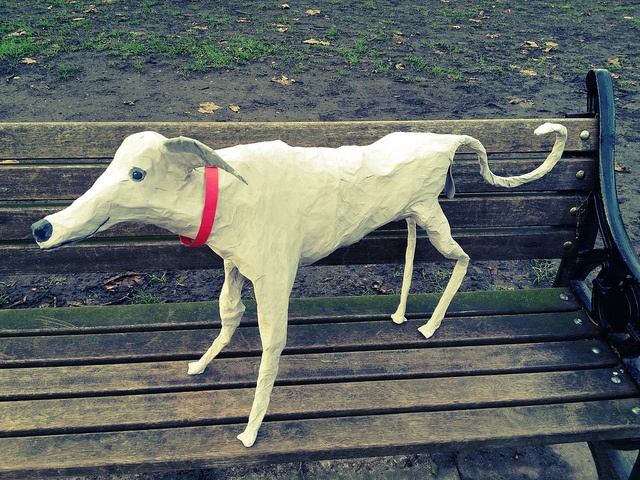
Sculpture of thin white dog on a park bench.
A paper mache dog stands on top of a wooden bench
A paper mache replica of a dog stands on a bench.
A paper mache dog is sitting on a park bench
A paper mache dog standing on a bench.